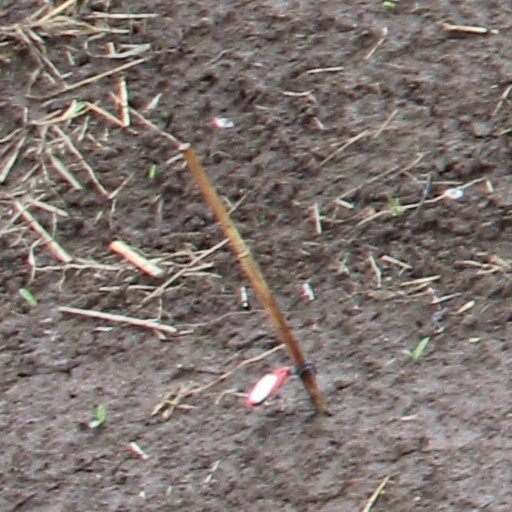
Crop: wheat